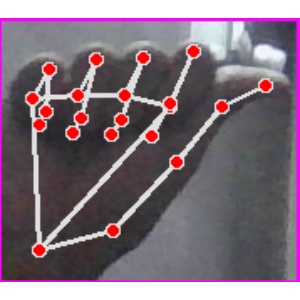
अक्षर: छ